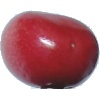
Label: Cherry 2